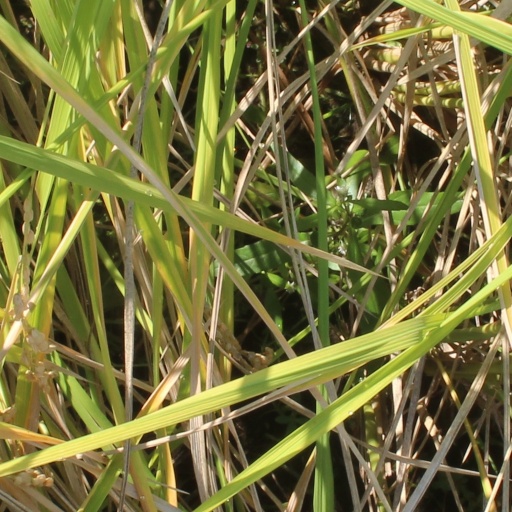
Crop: rice